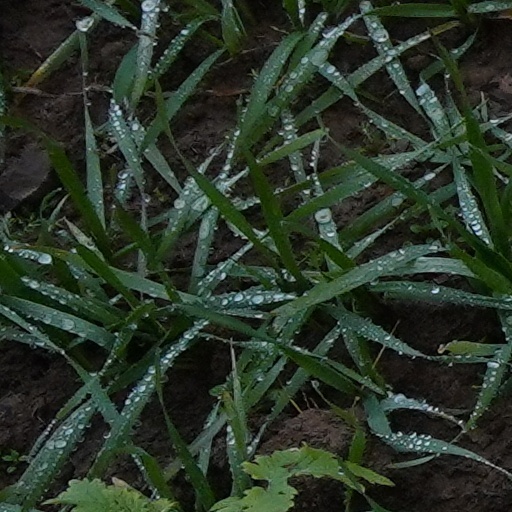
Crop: wheat